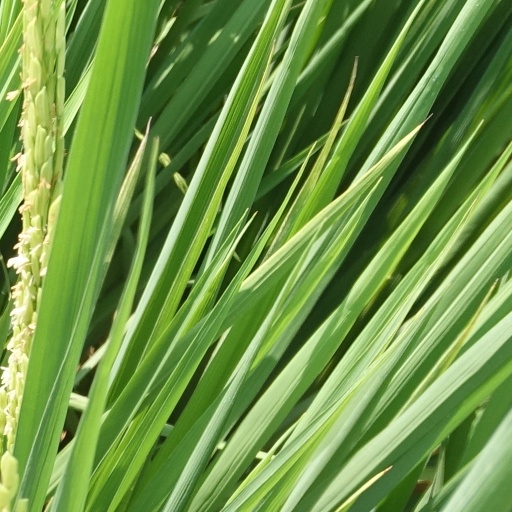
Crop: rice